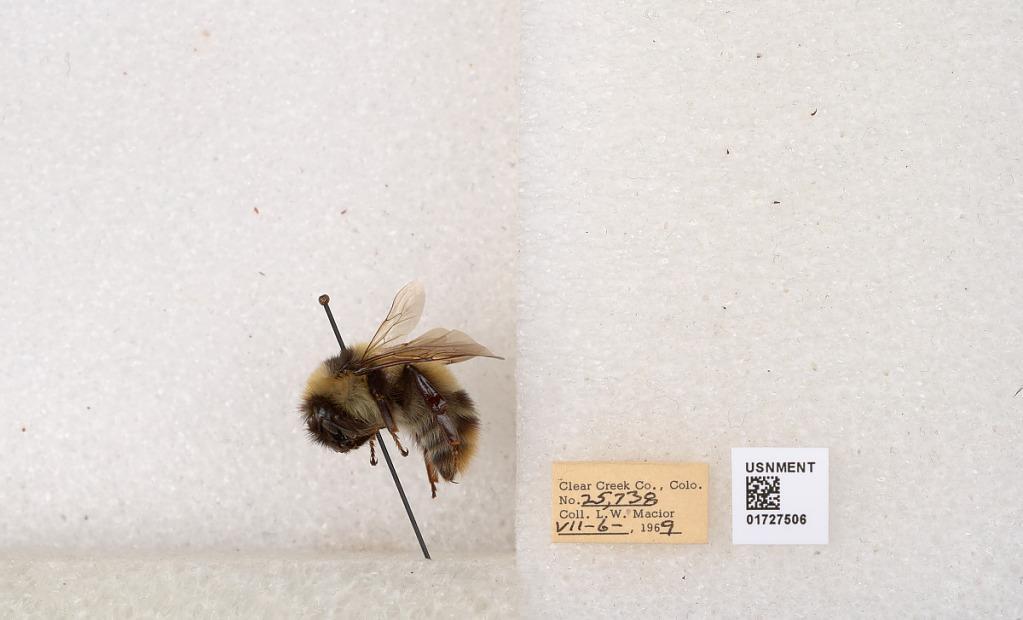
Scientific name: Bombus kirbyellus
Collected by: L. Macior
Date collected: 1969-7-6
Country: United States
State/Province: Colorado
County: Clear Creek
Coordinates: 39.6891, -105.644